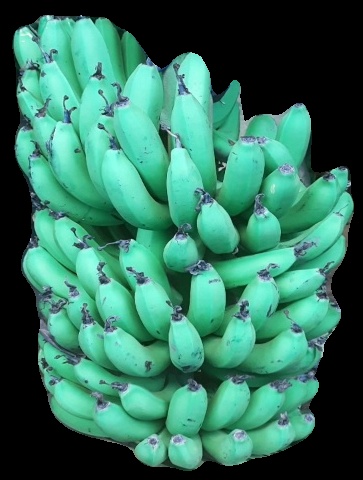
Variety: pachbale
Grade: grade1